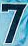
Number: 7